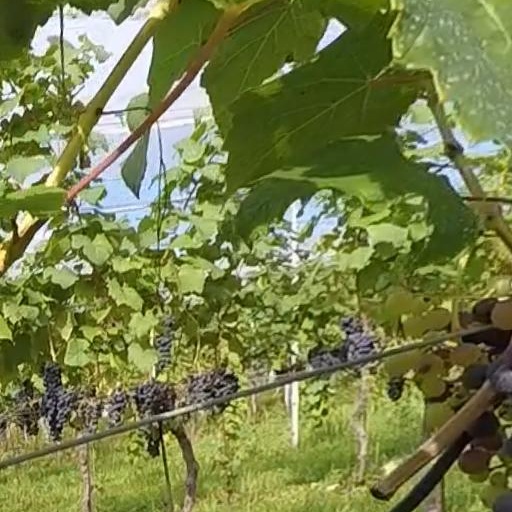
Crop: grape